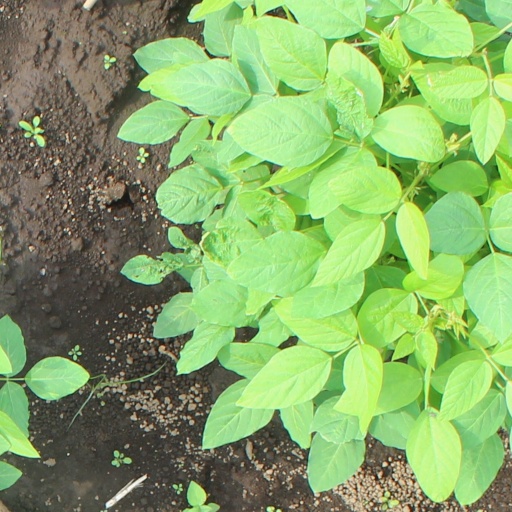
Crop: soybean